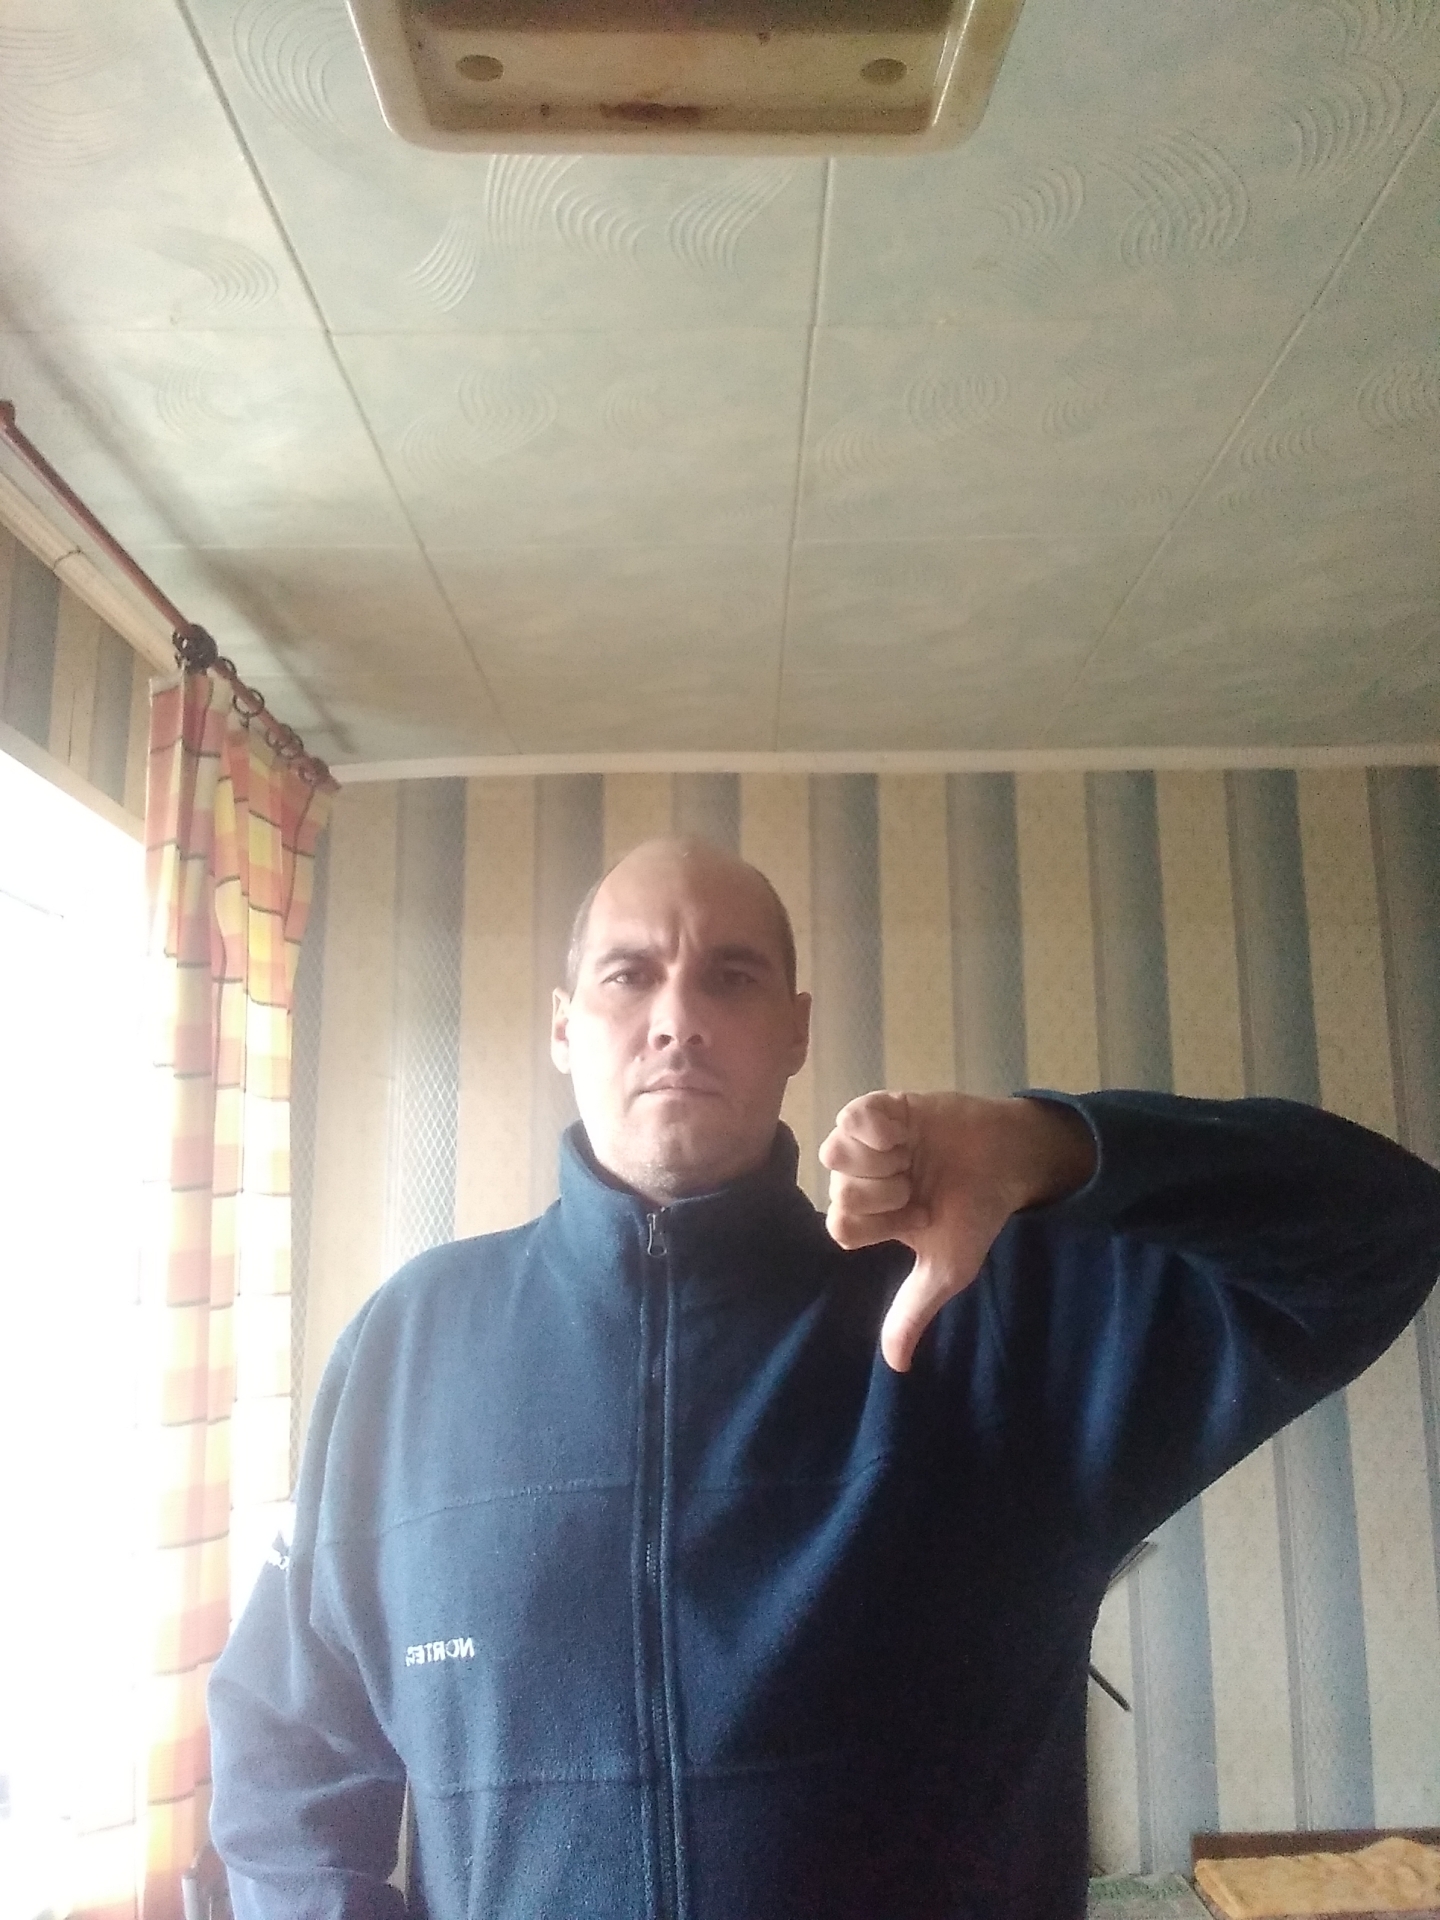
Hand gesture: dislike